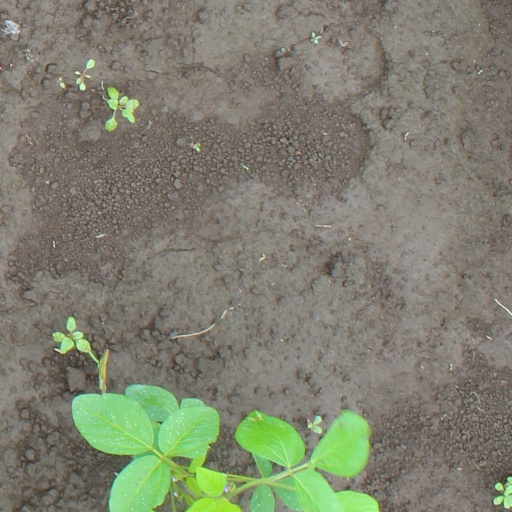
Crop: soybean